The Battle of the Labyrinth

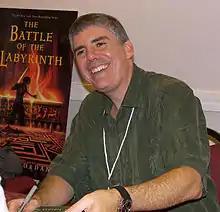
Rick Riordan, the author, at the release of "The Battle of the Labyrinth"

"The Battle of the Labyrinth" was initially referred to as "Percy 4" until the title was officially revealed. The novel was teased by Rick Riordan behind the pages of its predecessor, "The Titan's Curse". It was based on the Greek myth of the labyrinth, where the Minotaur was supposedly kept. In his book, Riordan made the labyrinth grow to cover the entire undergrowth of the United States.